Shigeru Kuzuhara

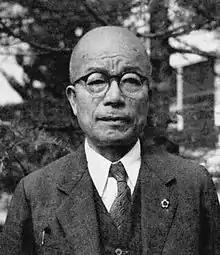
Kuzuhara in 1956

was a Japanese children's poet, children's song writer, fairy tale writer, and educator.